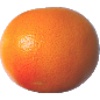
Label: Grapefruit Pink 1